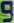
Number: 9